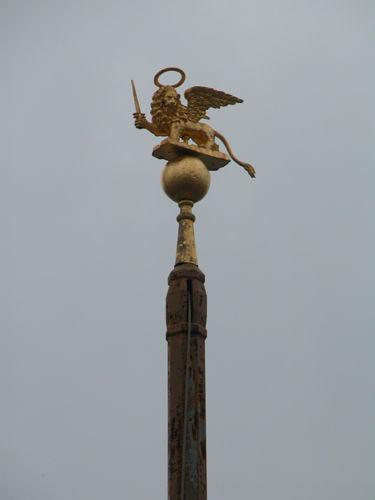
Weather: cloudy or overcast